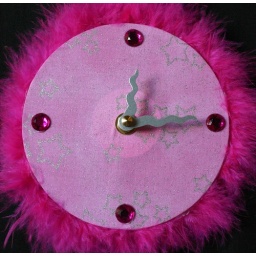
Perfect for any princess you know - silver glitter stars stand out against the pink fabric &amp;amp; trims.